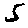
Label: 5